Portals Nous

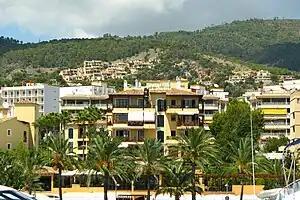
view

Portals Nous is a neighborhood in the municipality of Calvià on the island of Mallorca, part of the Spanish autonomous community of the Balearic Islands. It includes the residential neighborhood of Bendinat, and it is adjacent to El Toro to the west, La Porrassa the east, Son Ferrer north, and the sea to the south. It had its start in the 1930s, and now has a population of approximately 2,650 residents.